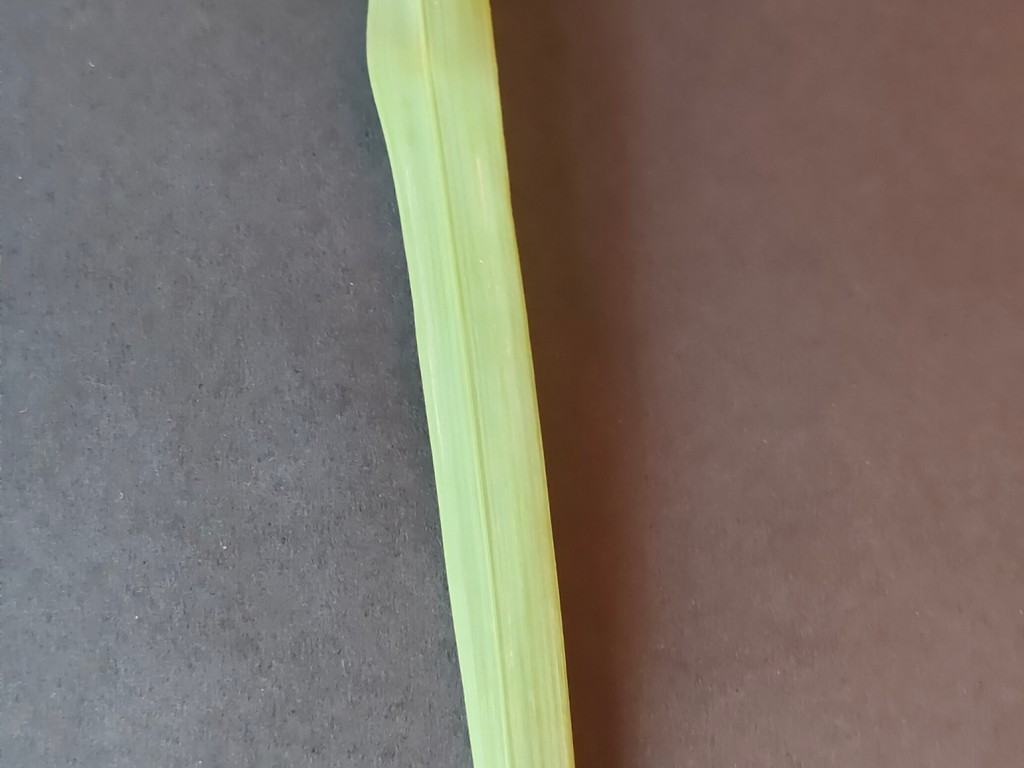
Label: Healthy